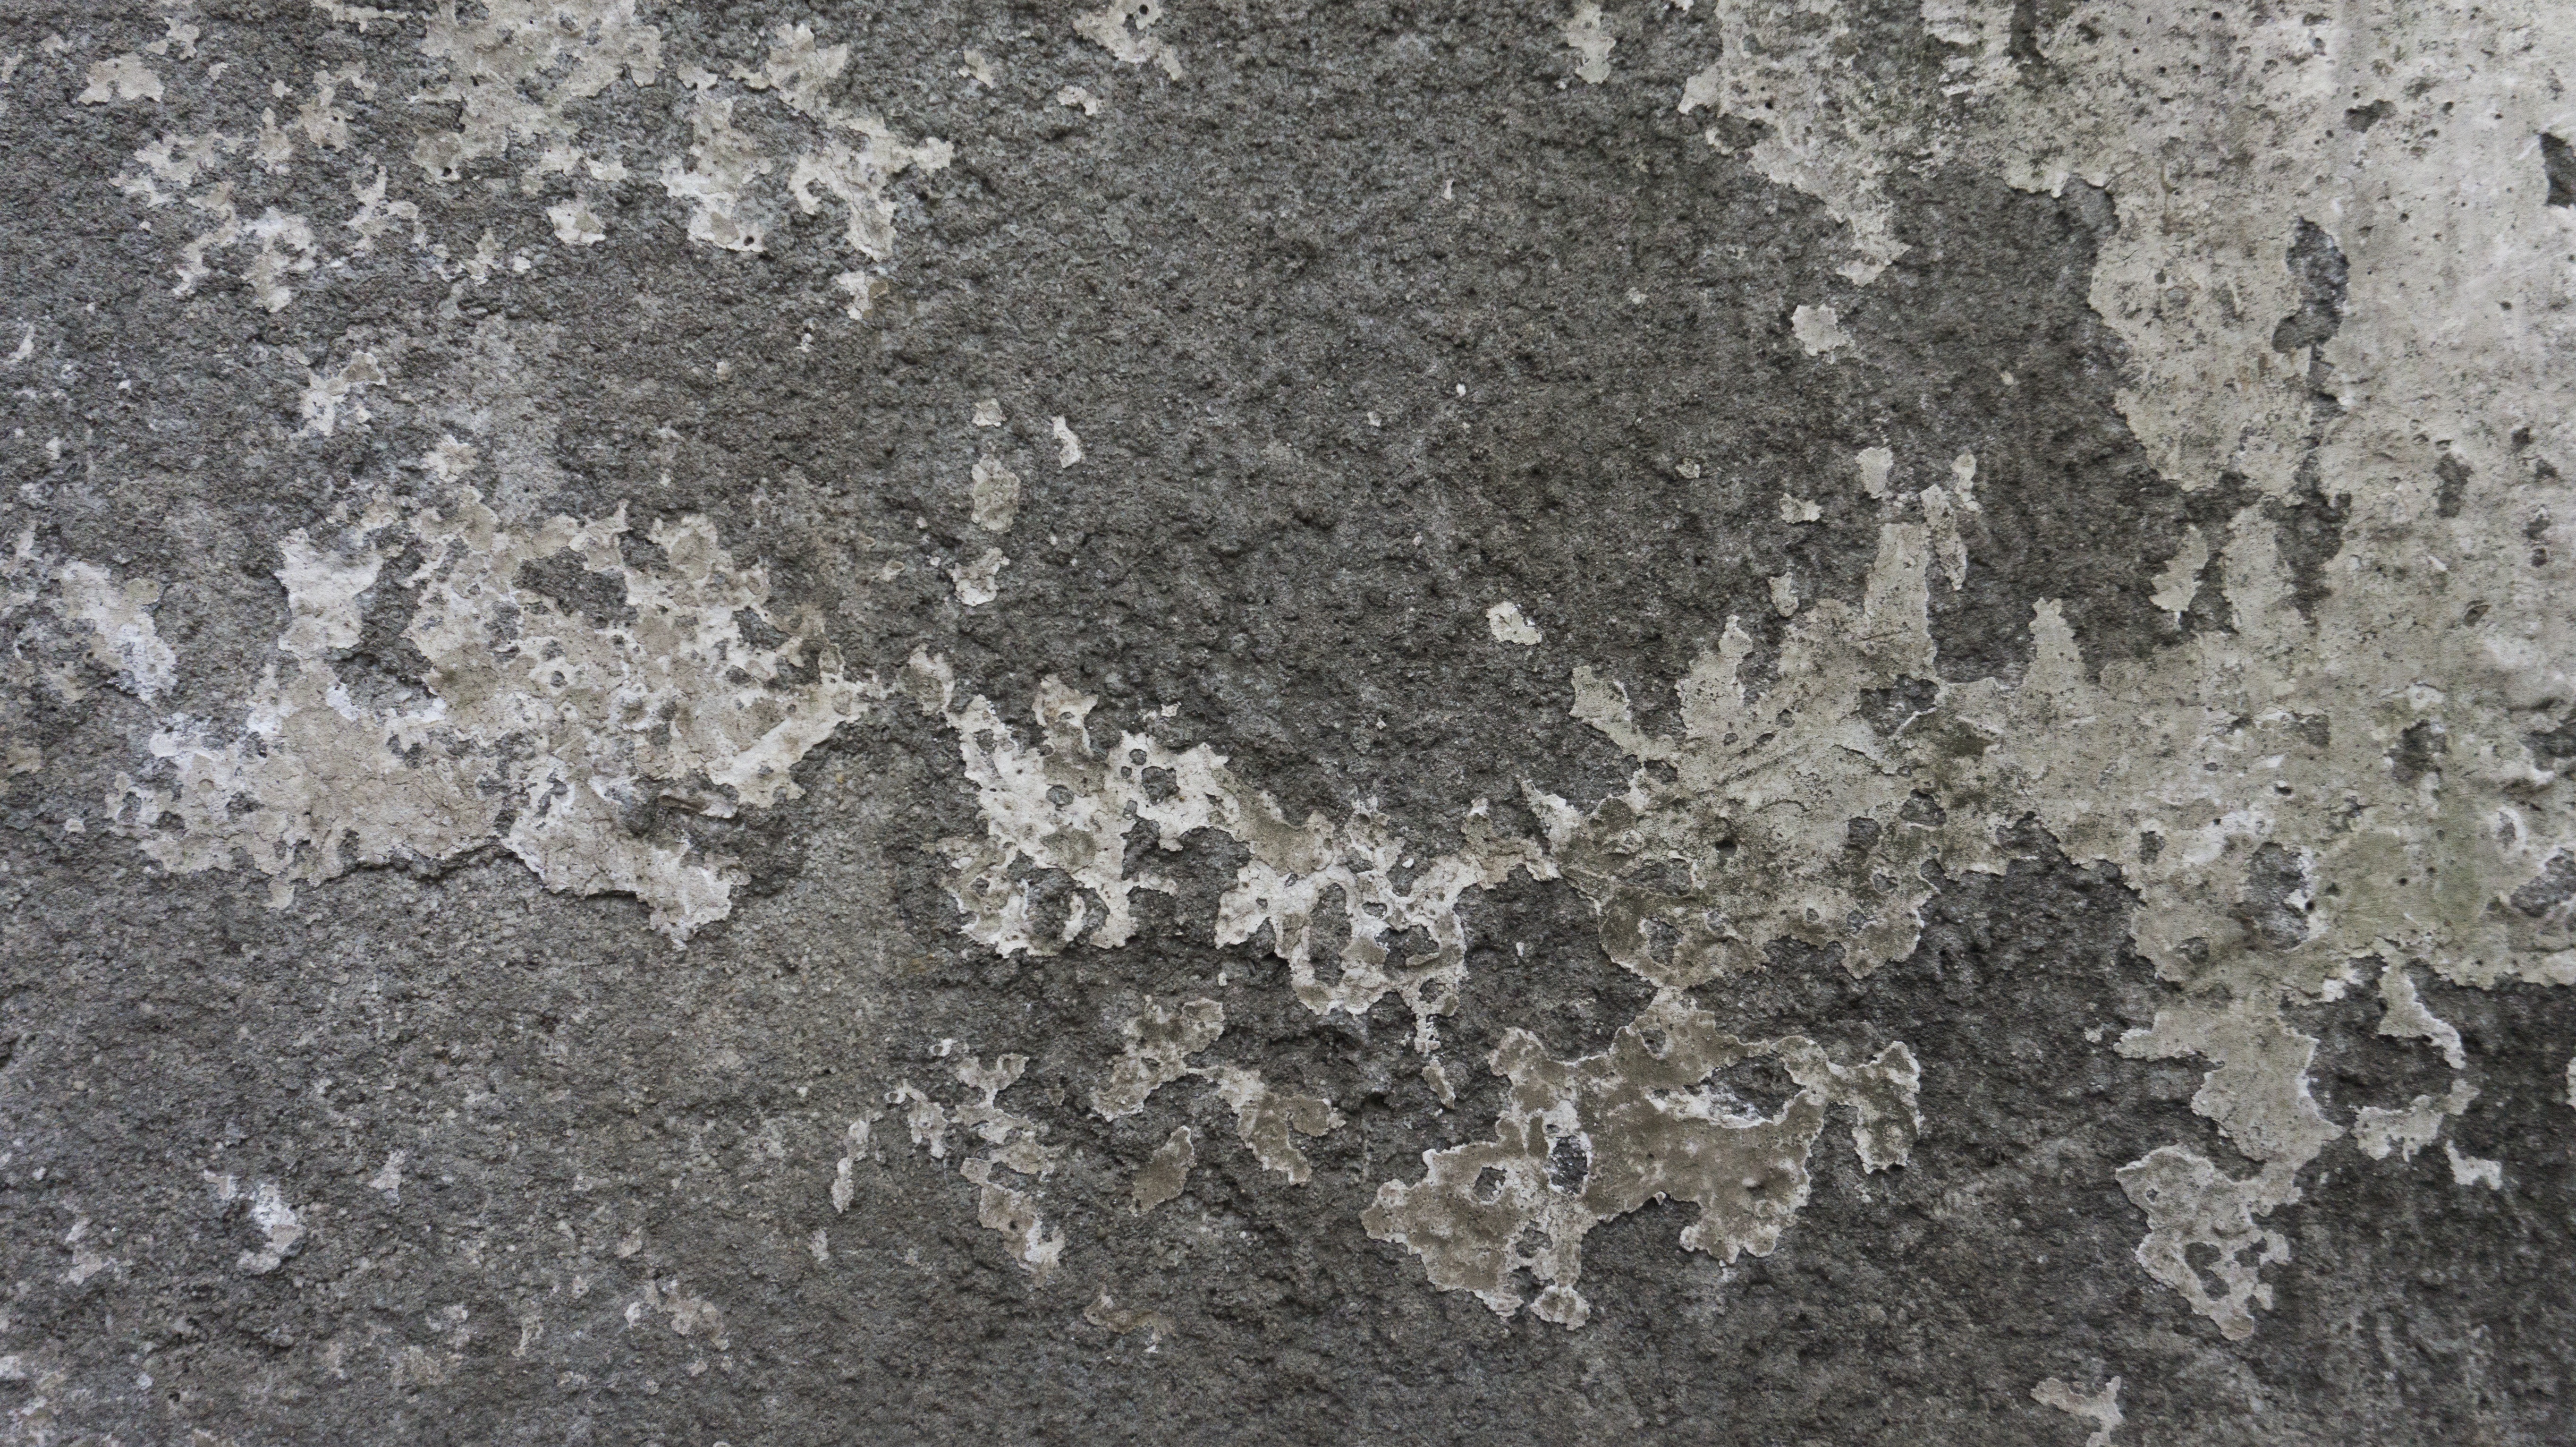
rock, texture, floor, old, urban, wall, stone, asphalt, broken, soil, dirty, material, erosion, geology, granite